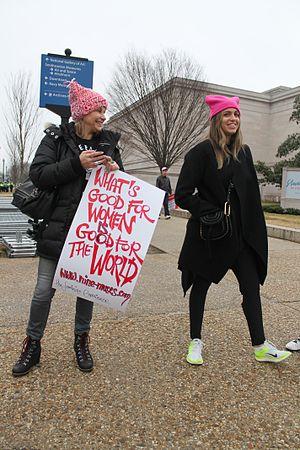
Le mouvement #MeToo est un mouvement social encourageant la prise de parole des femmes, afin de faire savoir que le viol et les agressions sexuelles sont plus courants que ce qui est souvent supposé, et afin de permettre aux victimes de s'exprimer sur le sujet. Il a débuté en 2007 et est particulièrement connu depuis octobre 2017 à la suite de l'affaire Weinstein.